Abdominal obesity

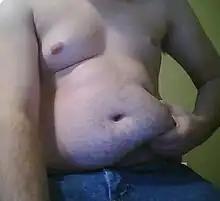
Overweight teenage boy holding his excess abdominal fat

In those with a body mass index (BMI) under 35, intra-abdominal body fat is related to negative health outcomes independent of total body fat. Intra-abdominal or visceral fat has a particularly strong correlation with cardiovascular disease.